Bourbon conquest of the Two Sicilies

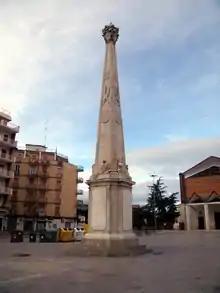
The Carolino Obelisk in Bitonto, erected to commemorate the Bourbon victory of 1734

Initially, Elisabeth Farnese aimed to secure for her sons—Charles, followed by Philip and Luis—the Polish throne, the Two Sicilies, Flanders, and the Duchy of Mantua, merging the latter with Charles's central Italian holdings. Philip V sought to restore a Spanish empire encompassing territories lost in 1713. France's chief minister, Cardinal Fleury, balanced Spanish ambitions with the Treaty of Turin (1733), signed 26 September with Charles Emmanuel III, assigning Milan to Sardinia and the Two Sicilies, including the State of the Presidi, to Charles, without requiring Sardinian military aid. Spain refused, demanding that Franco-Sardinian forces join Charles in conquering all Austrian Italian territories—except Milan—for his immediate rule.